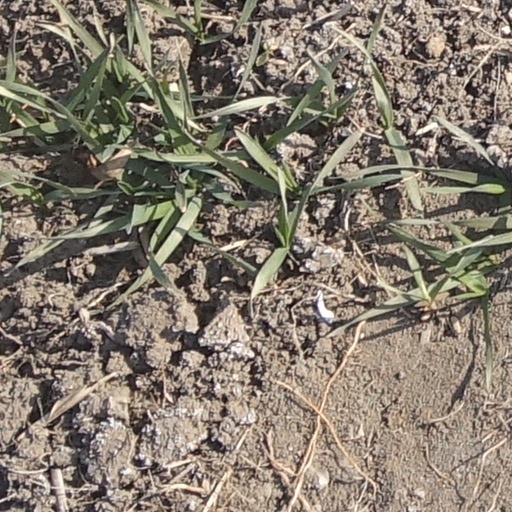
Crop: wheat